Andrew Abbott

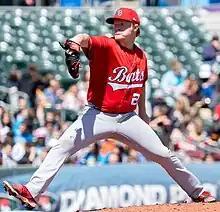
Abbott in 2023

He was one of five Reds prospects invited to the team's 2023 spring training camp. Abbott began the year with Double-A Chattanooga, posting a 1.15 ERA across 3 starts before he promoted to the Triple-A Louisville Bats. In 7 starts for Louisville, Abbott logged a 3–0 record and 3.05 ERA with 54 strikeouts in innings of work.